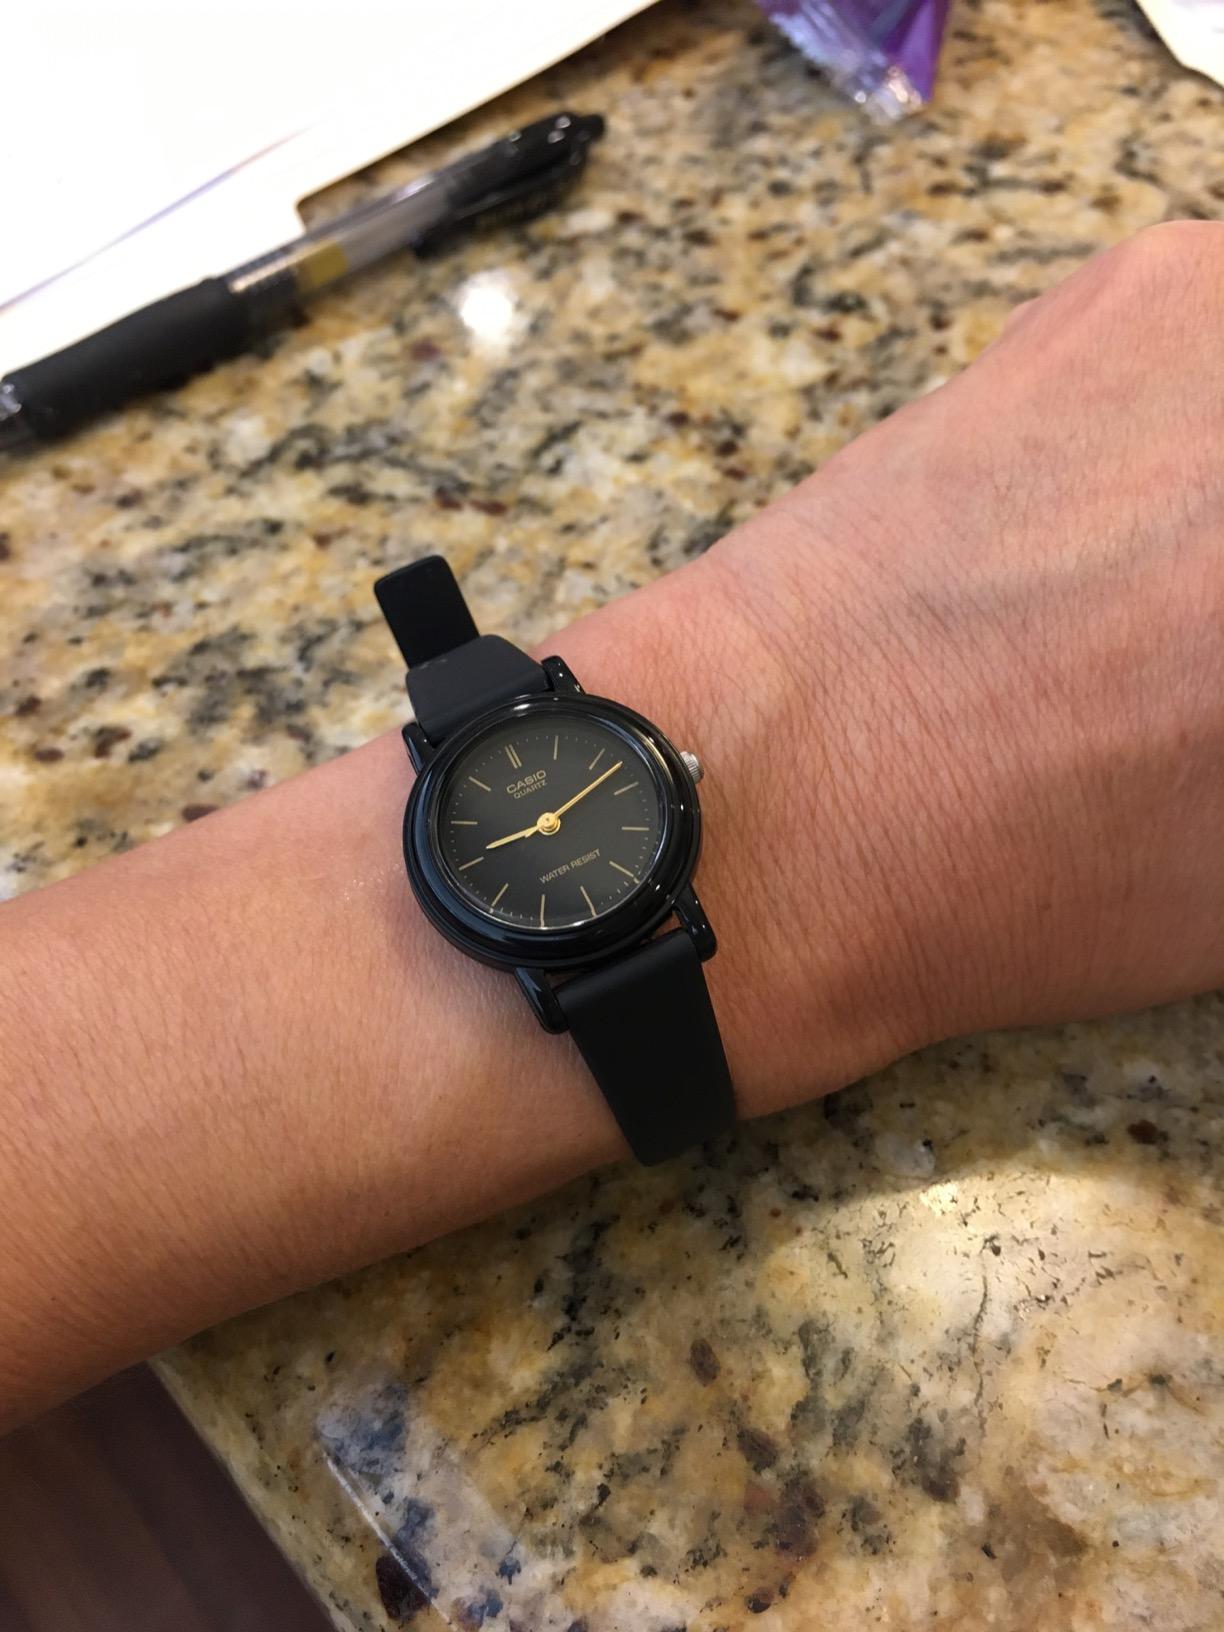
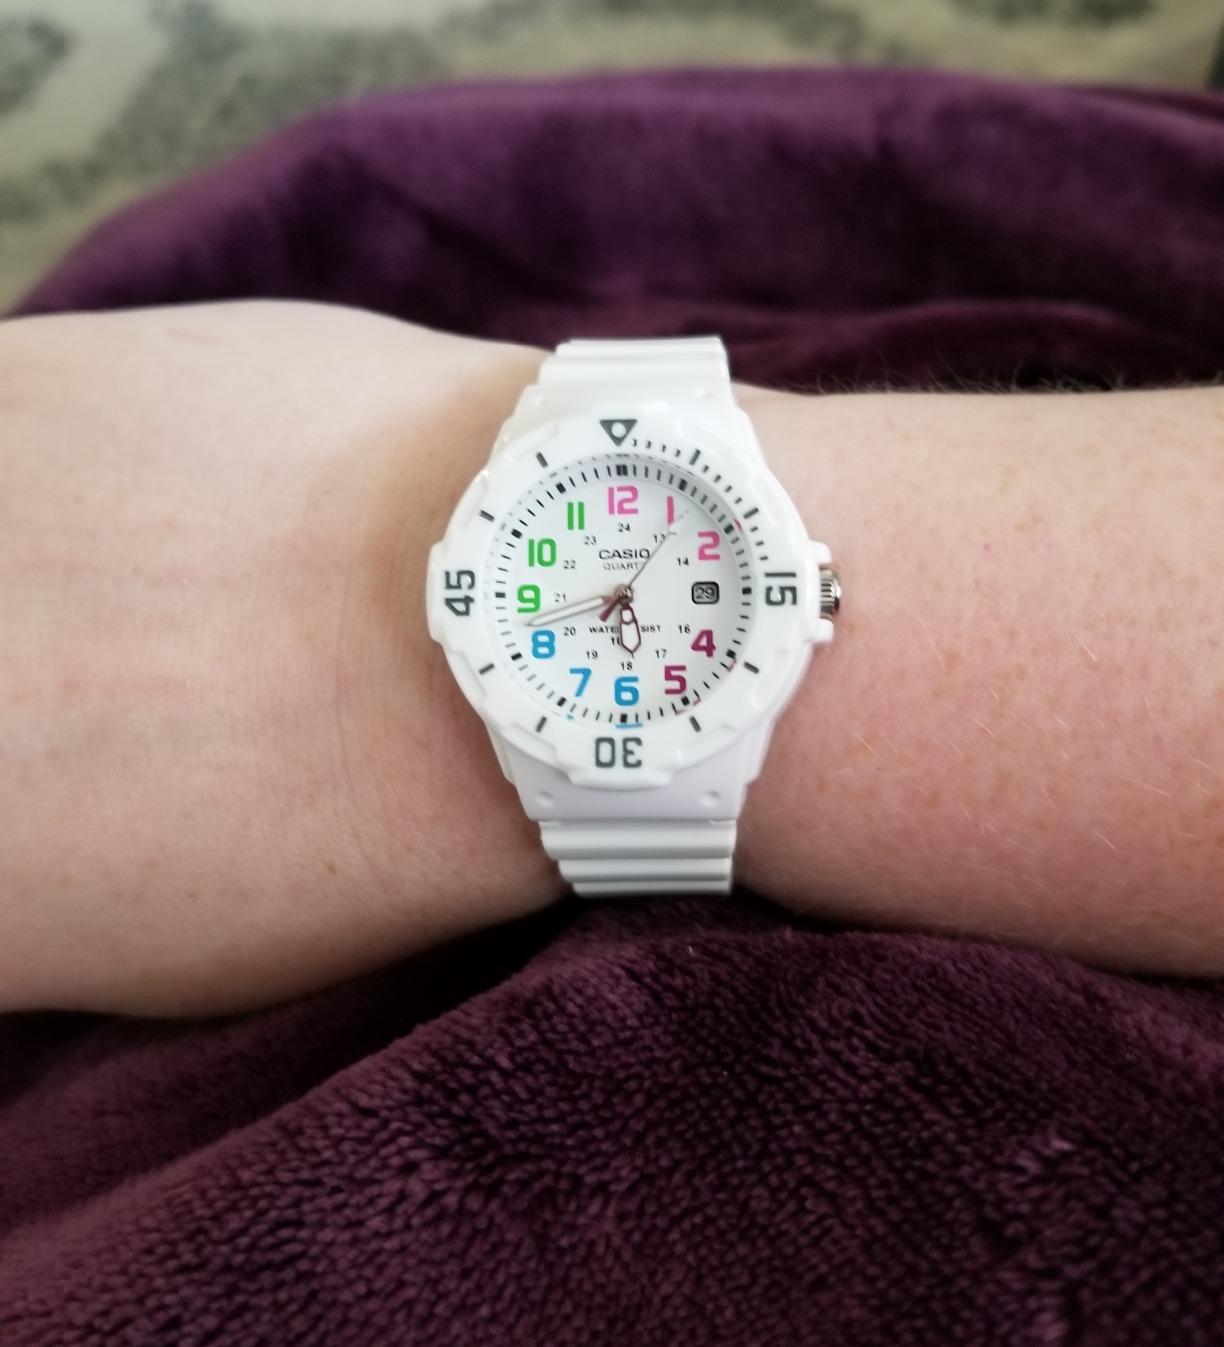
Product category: accessories_watch
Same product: no